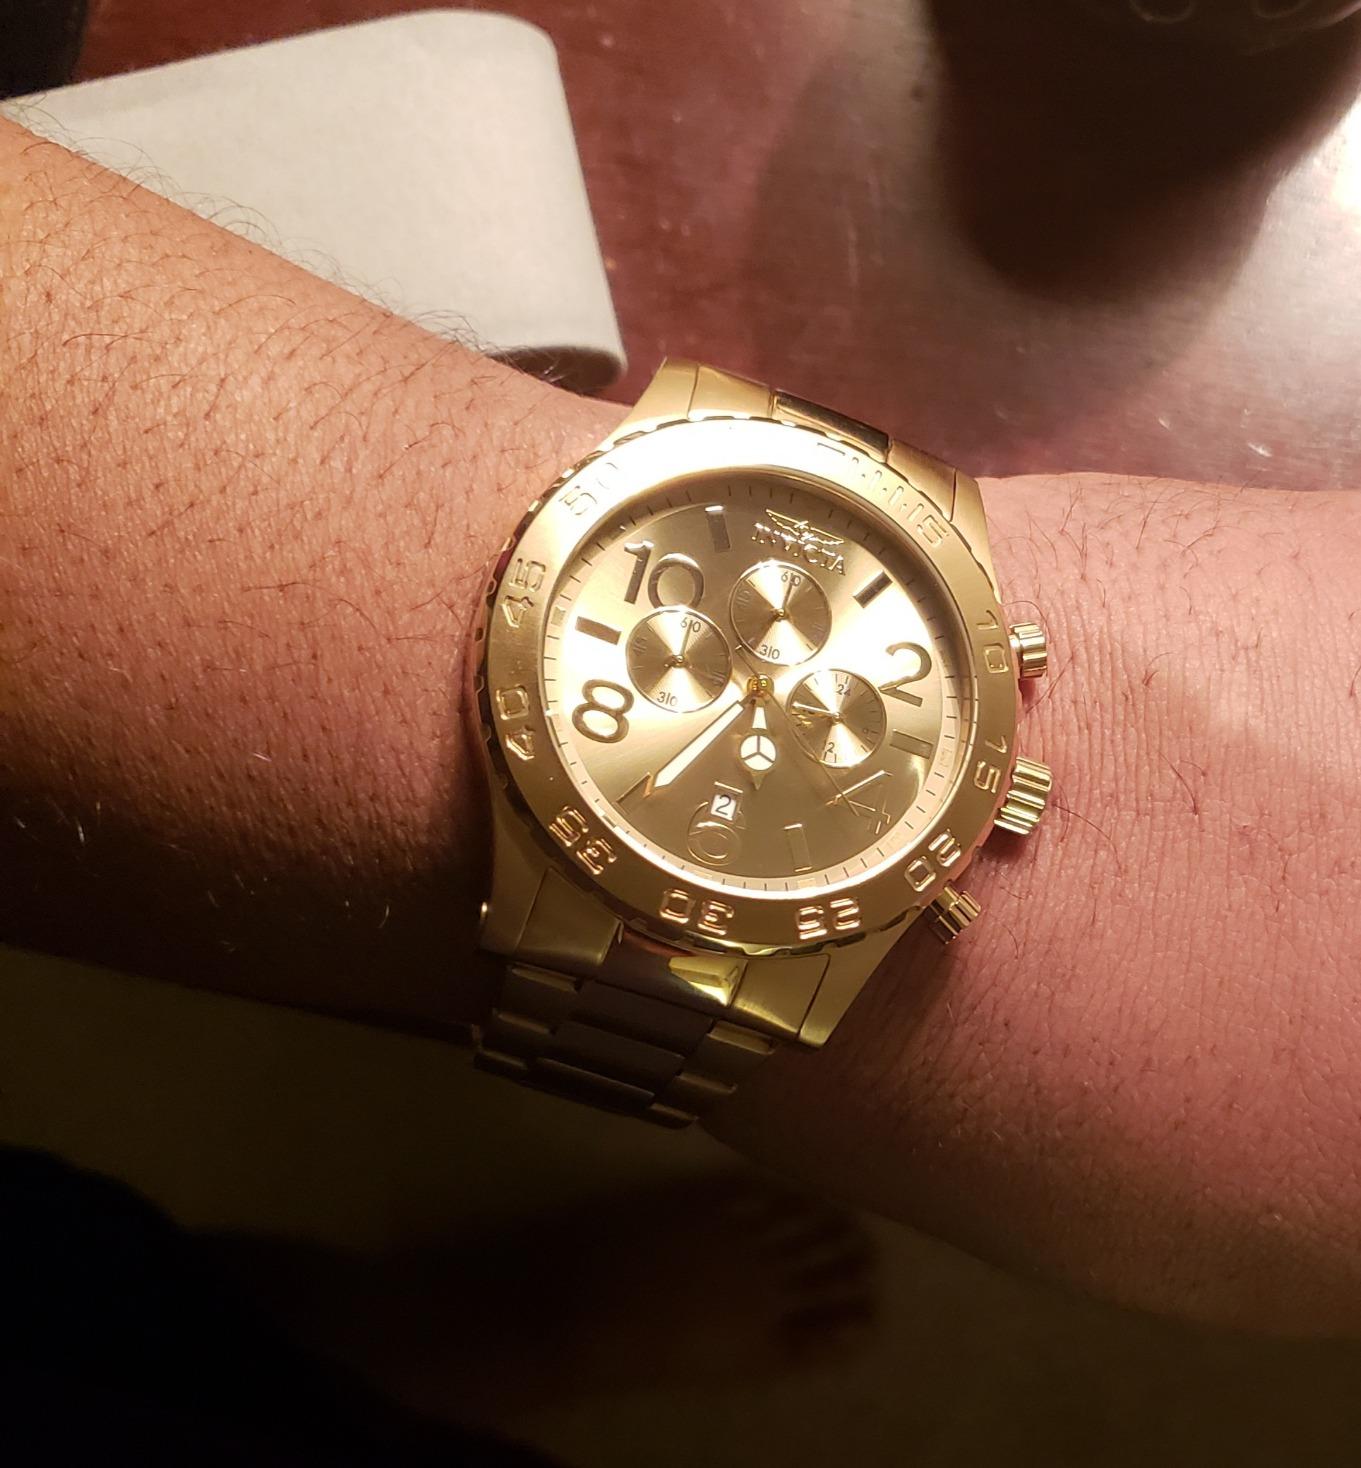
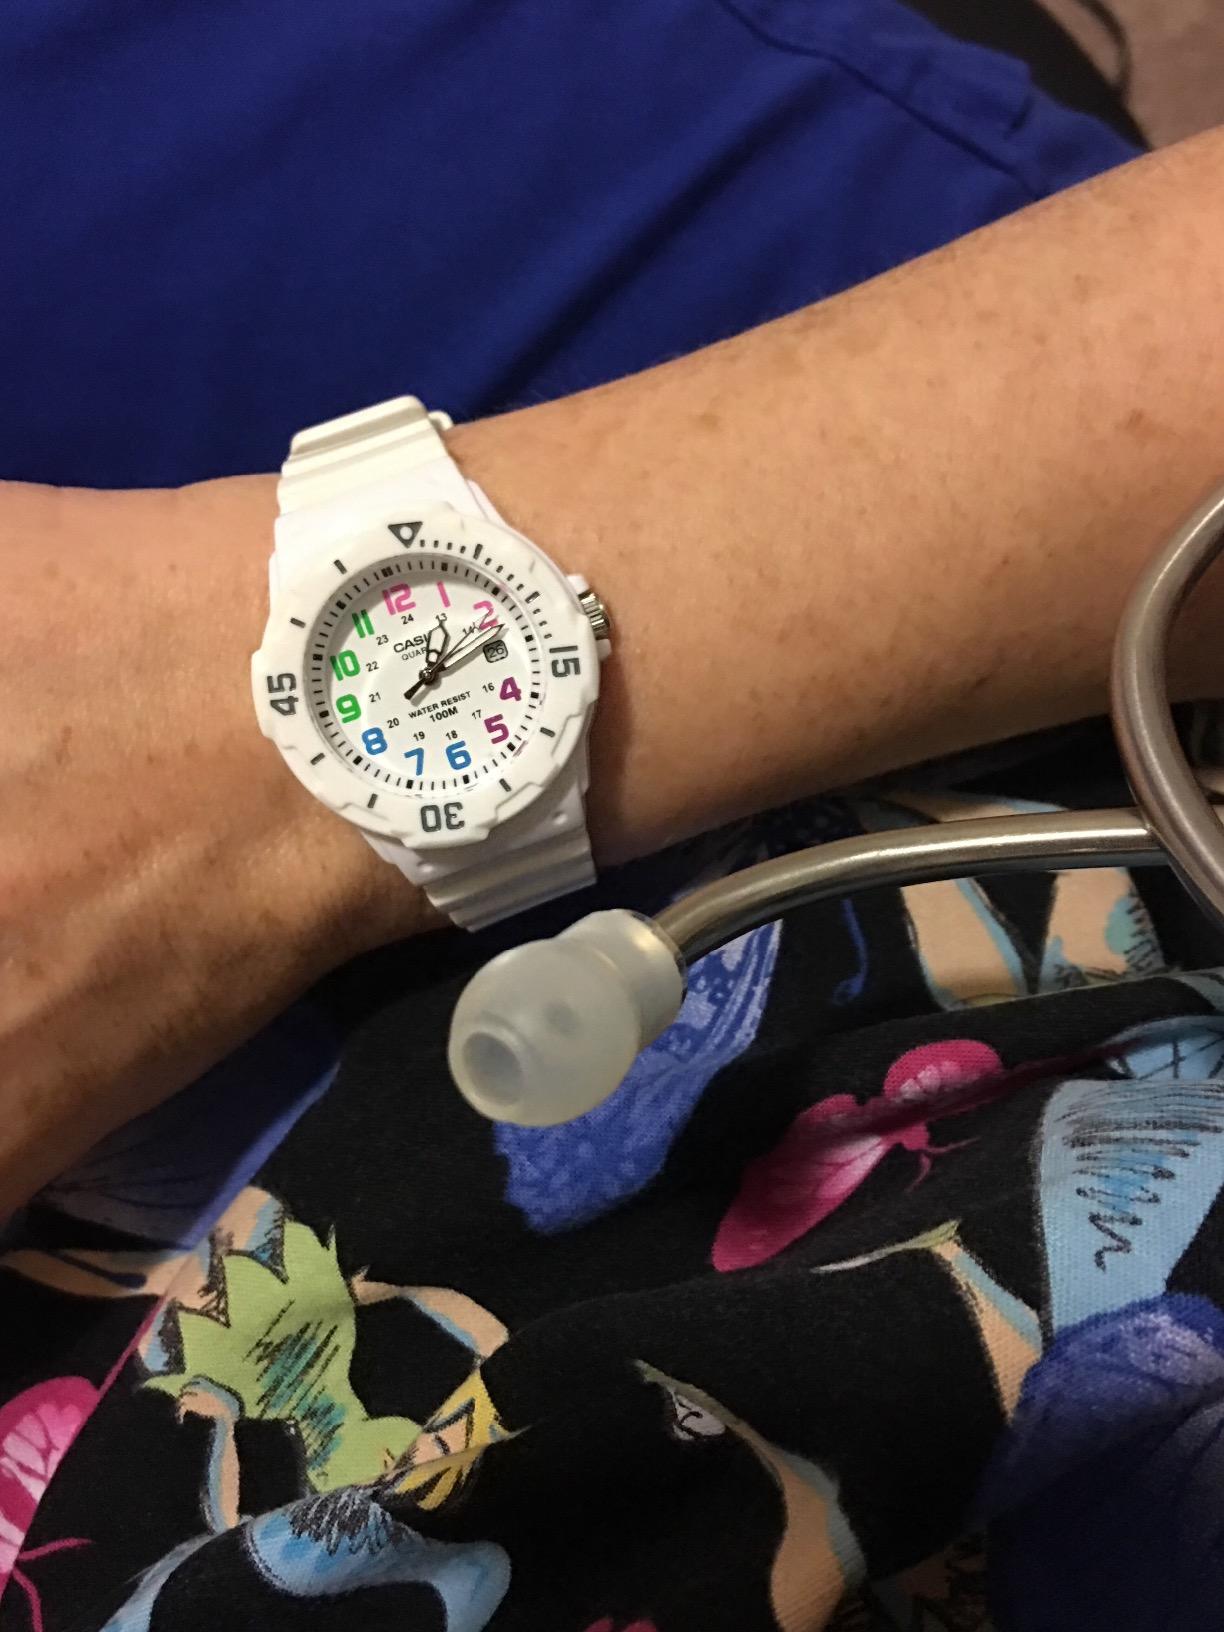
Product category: accessories_watch
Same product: no